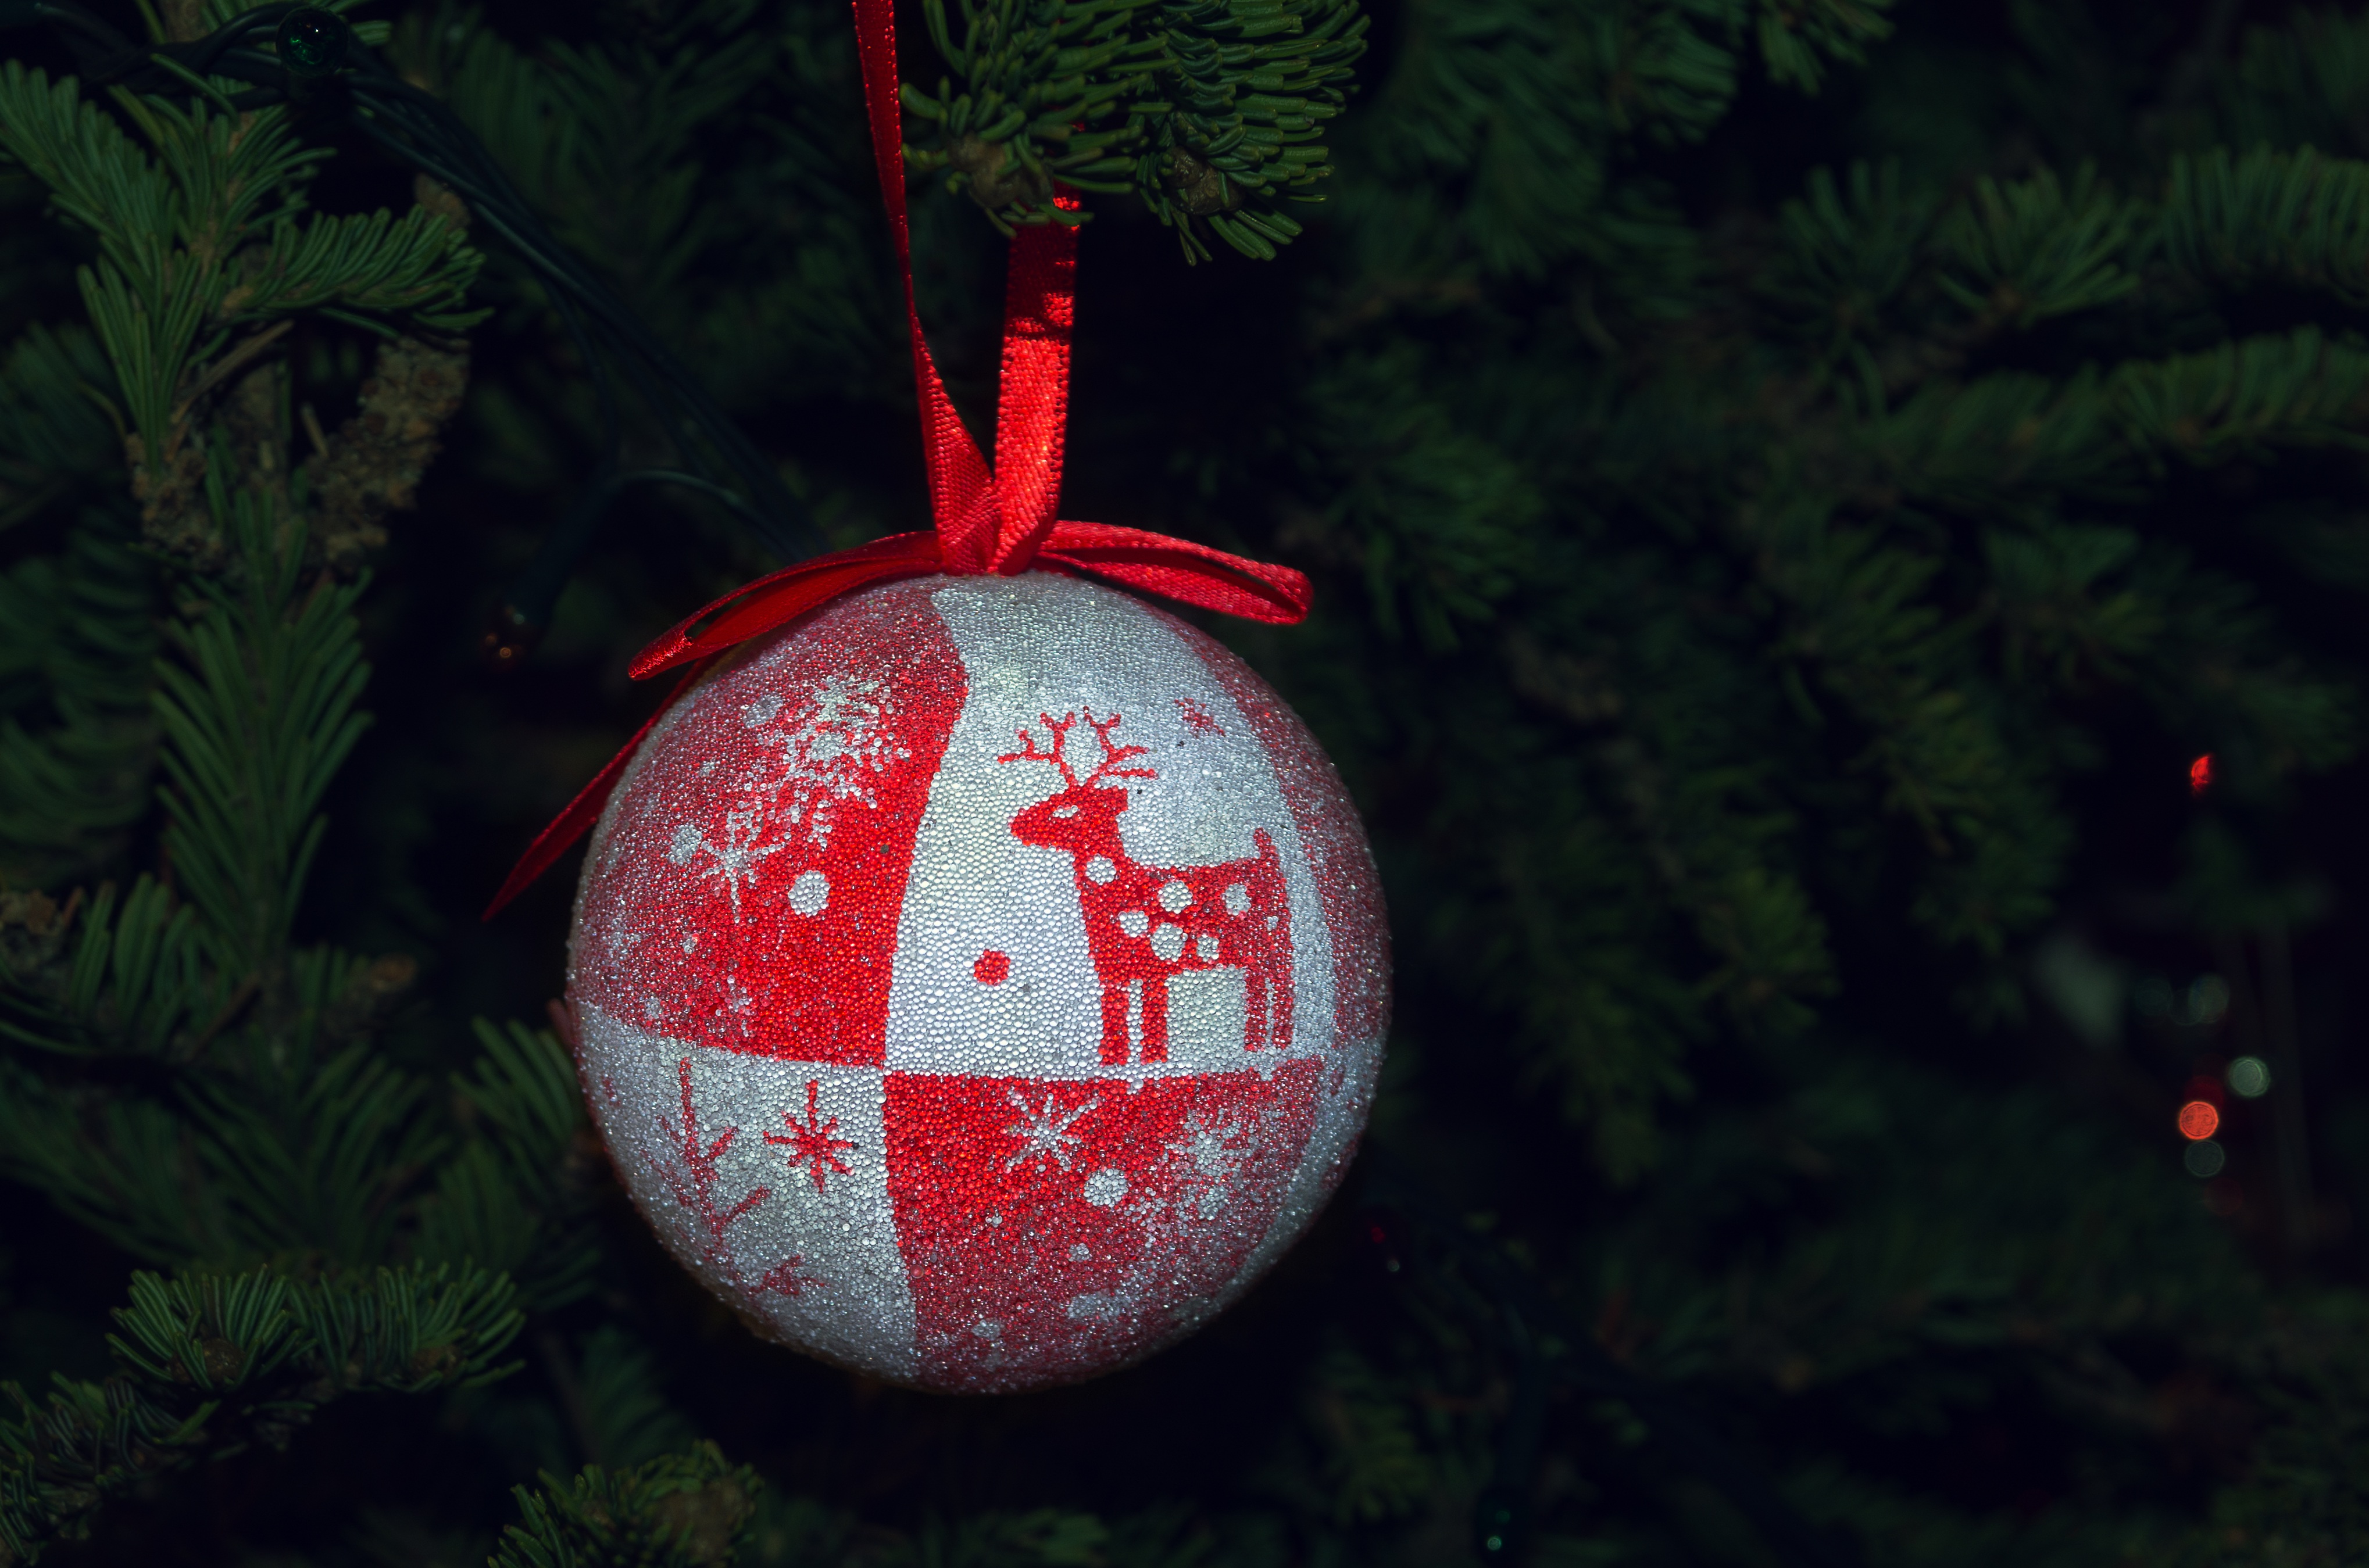
tree, plant, flower, red, holiday, christmas, toy, christmas tree, ornament, christmas decoration, spruce, toys, beautiful, christmas ball, swag, new year's eve, christmas tree toy, new year's eve ball